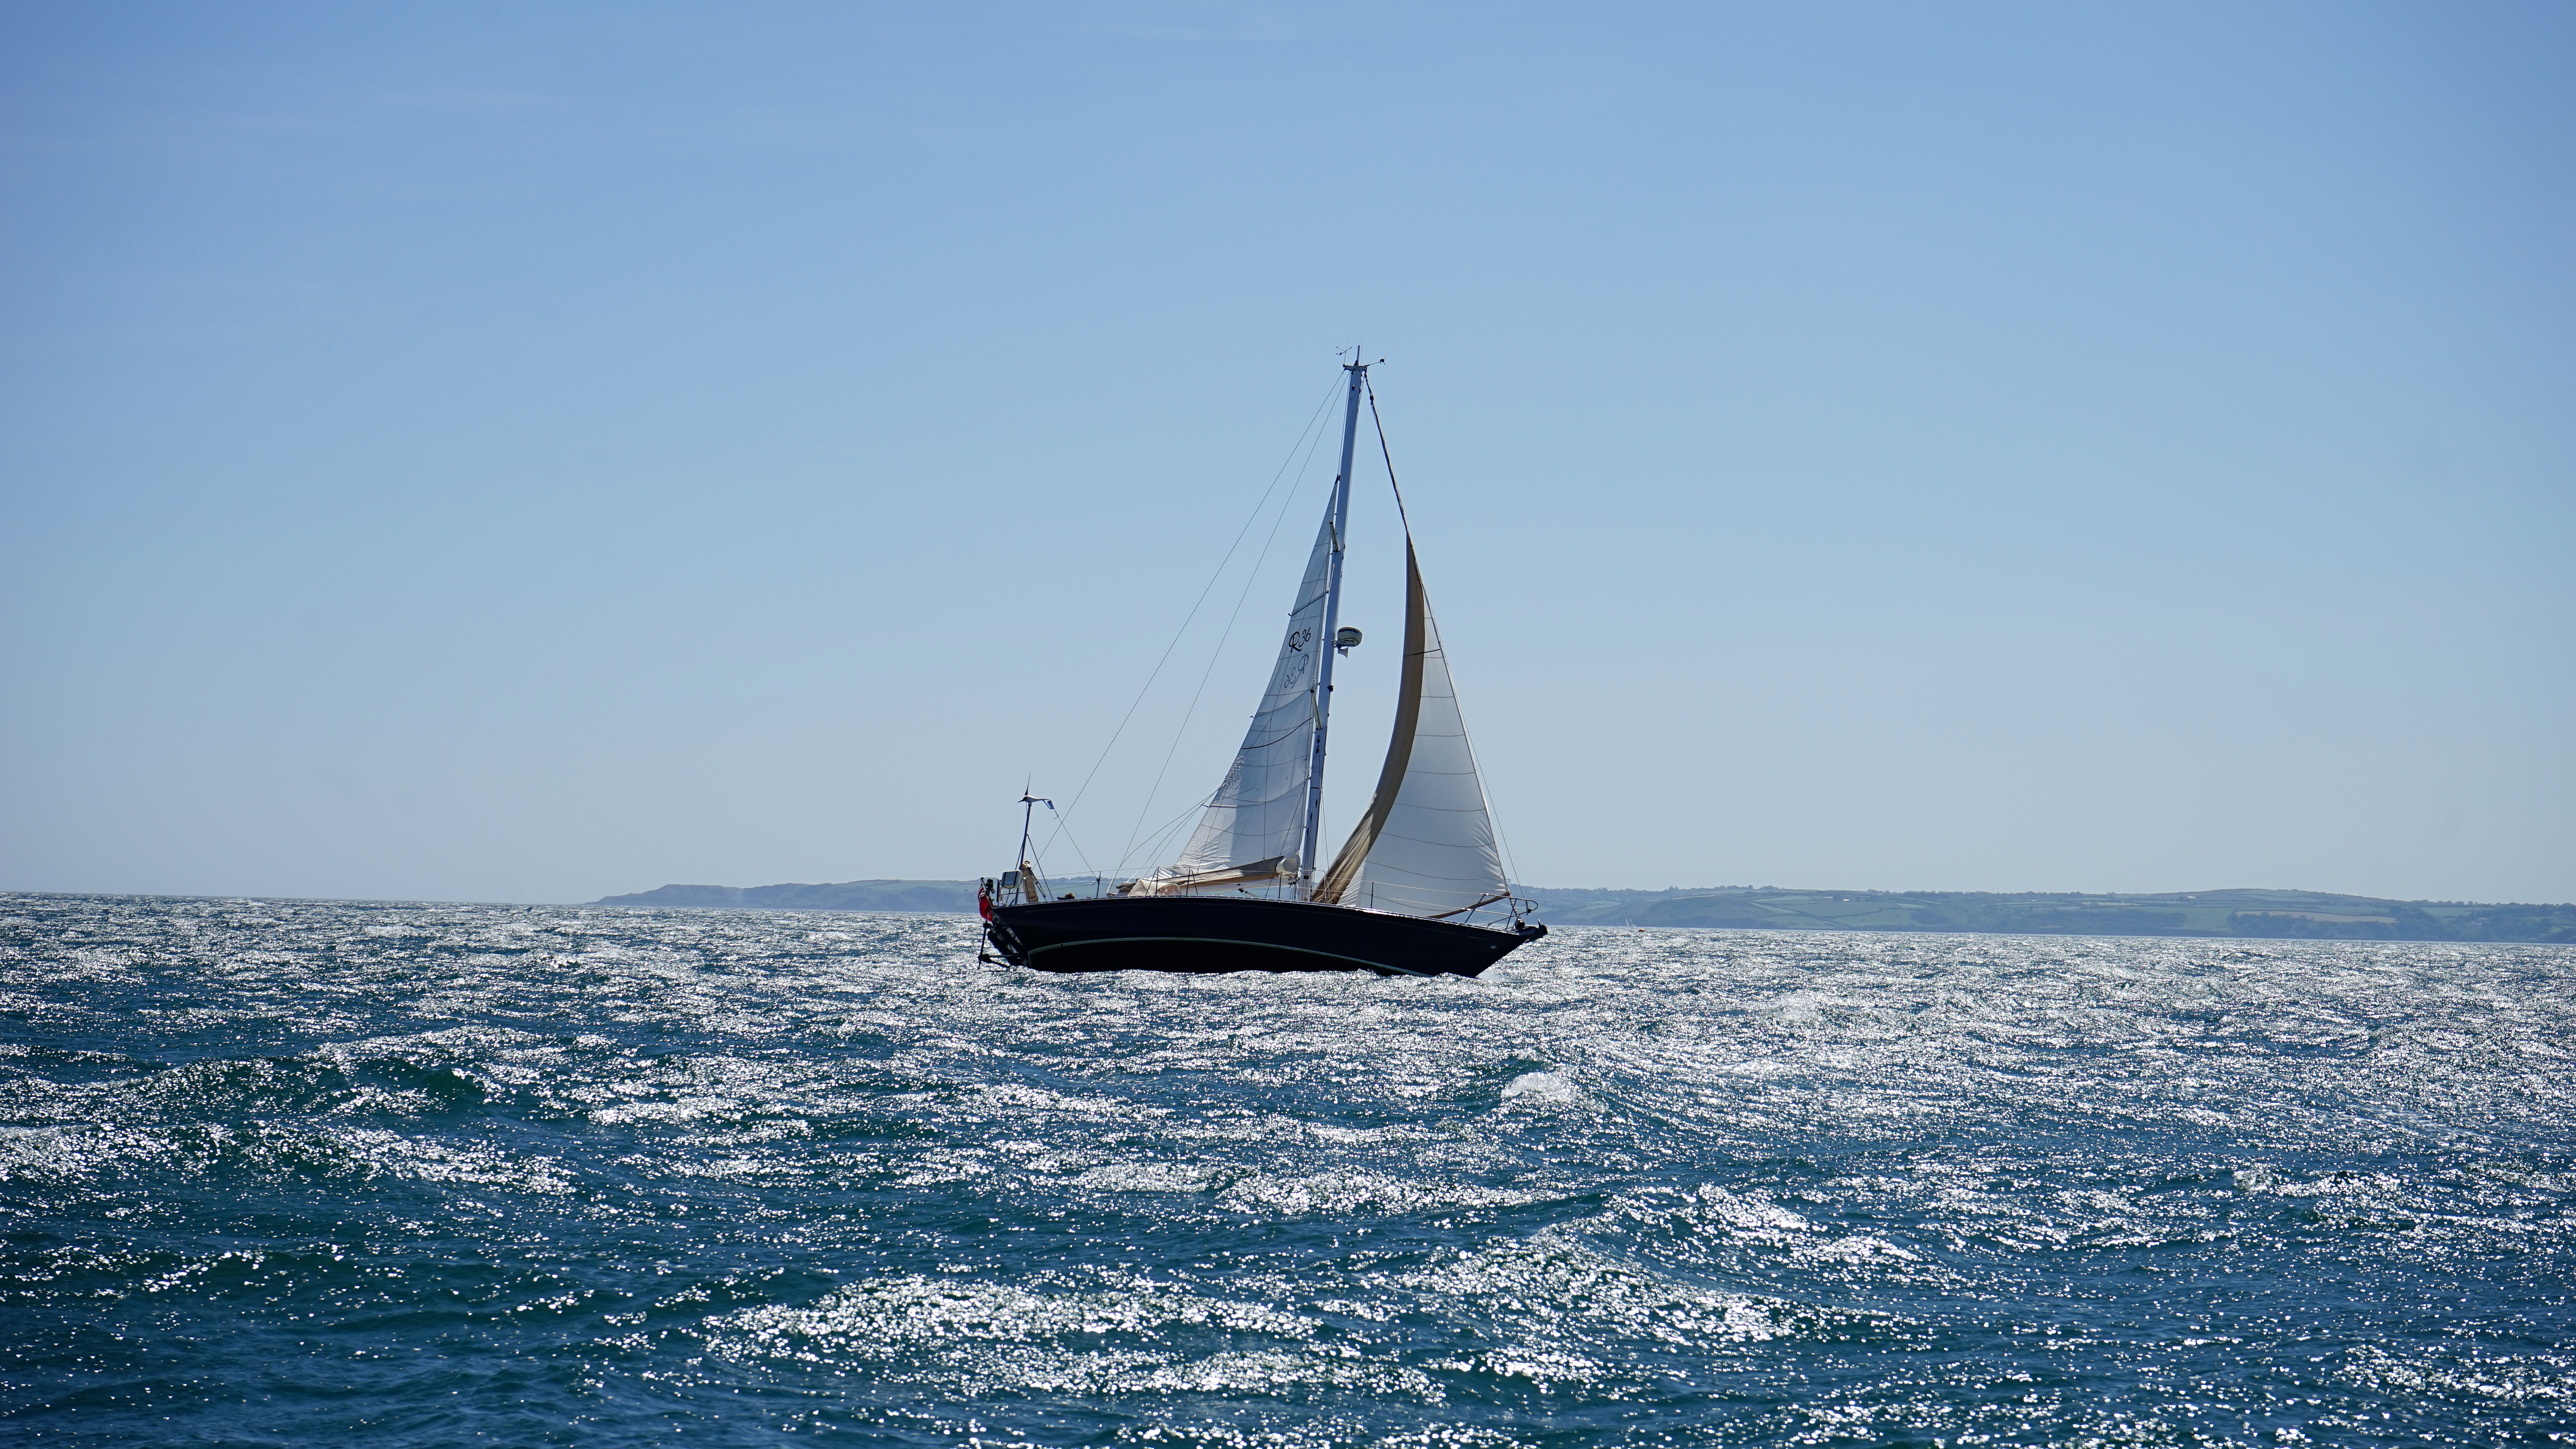
sail, sailboat, sailing, water transportation, water, sea, sailing ship, boat, sky, ocean, wave, dinghy sailing, calm, watercraft, yawl, sloop, boating, schooner, cat ketch, wind wave, channel, sailboat racing, yacht, dhow, ship